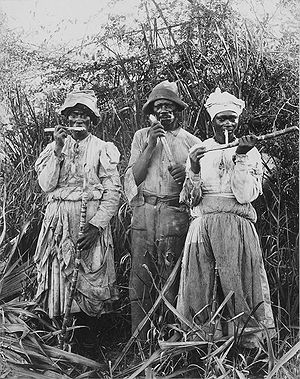
Jamaica / Historie
Arbejdere i en sukkerrørplantage omkring 1880
Jamaica er en østat og den tredjestørste ø i det Caribiske Hav lidt syd for Cuba. Jamaica har et areal på 10.990 km², hvoraf ca. en tredjedel er beboeligt. Jamaica er bjergrigt, og det højeste punkt er Blue Mountain Peak. Jamaica har 2.950.210 indbyggere.